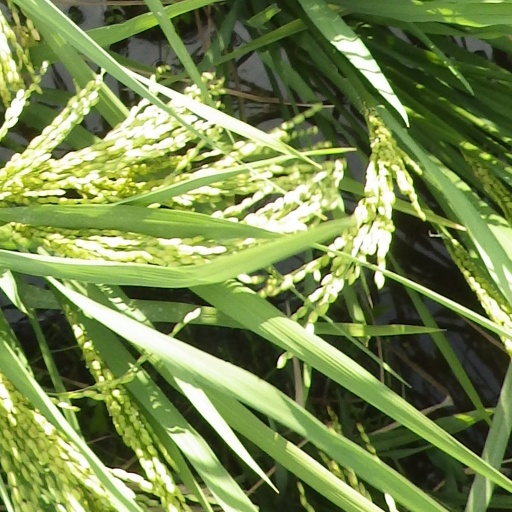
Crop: rice